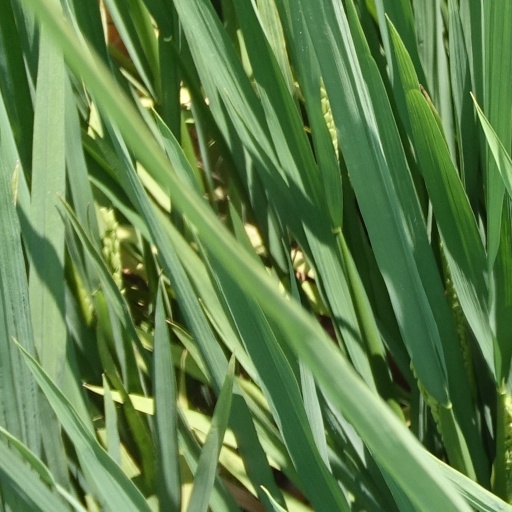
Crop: rice